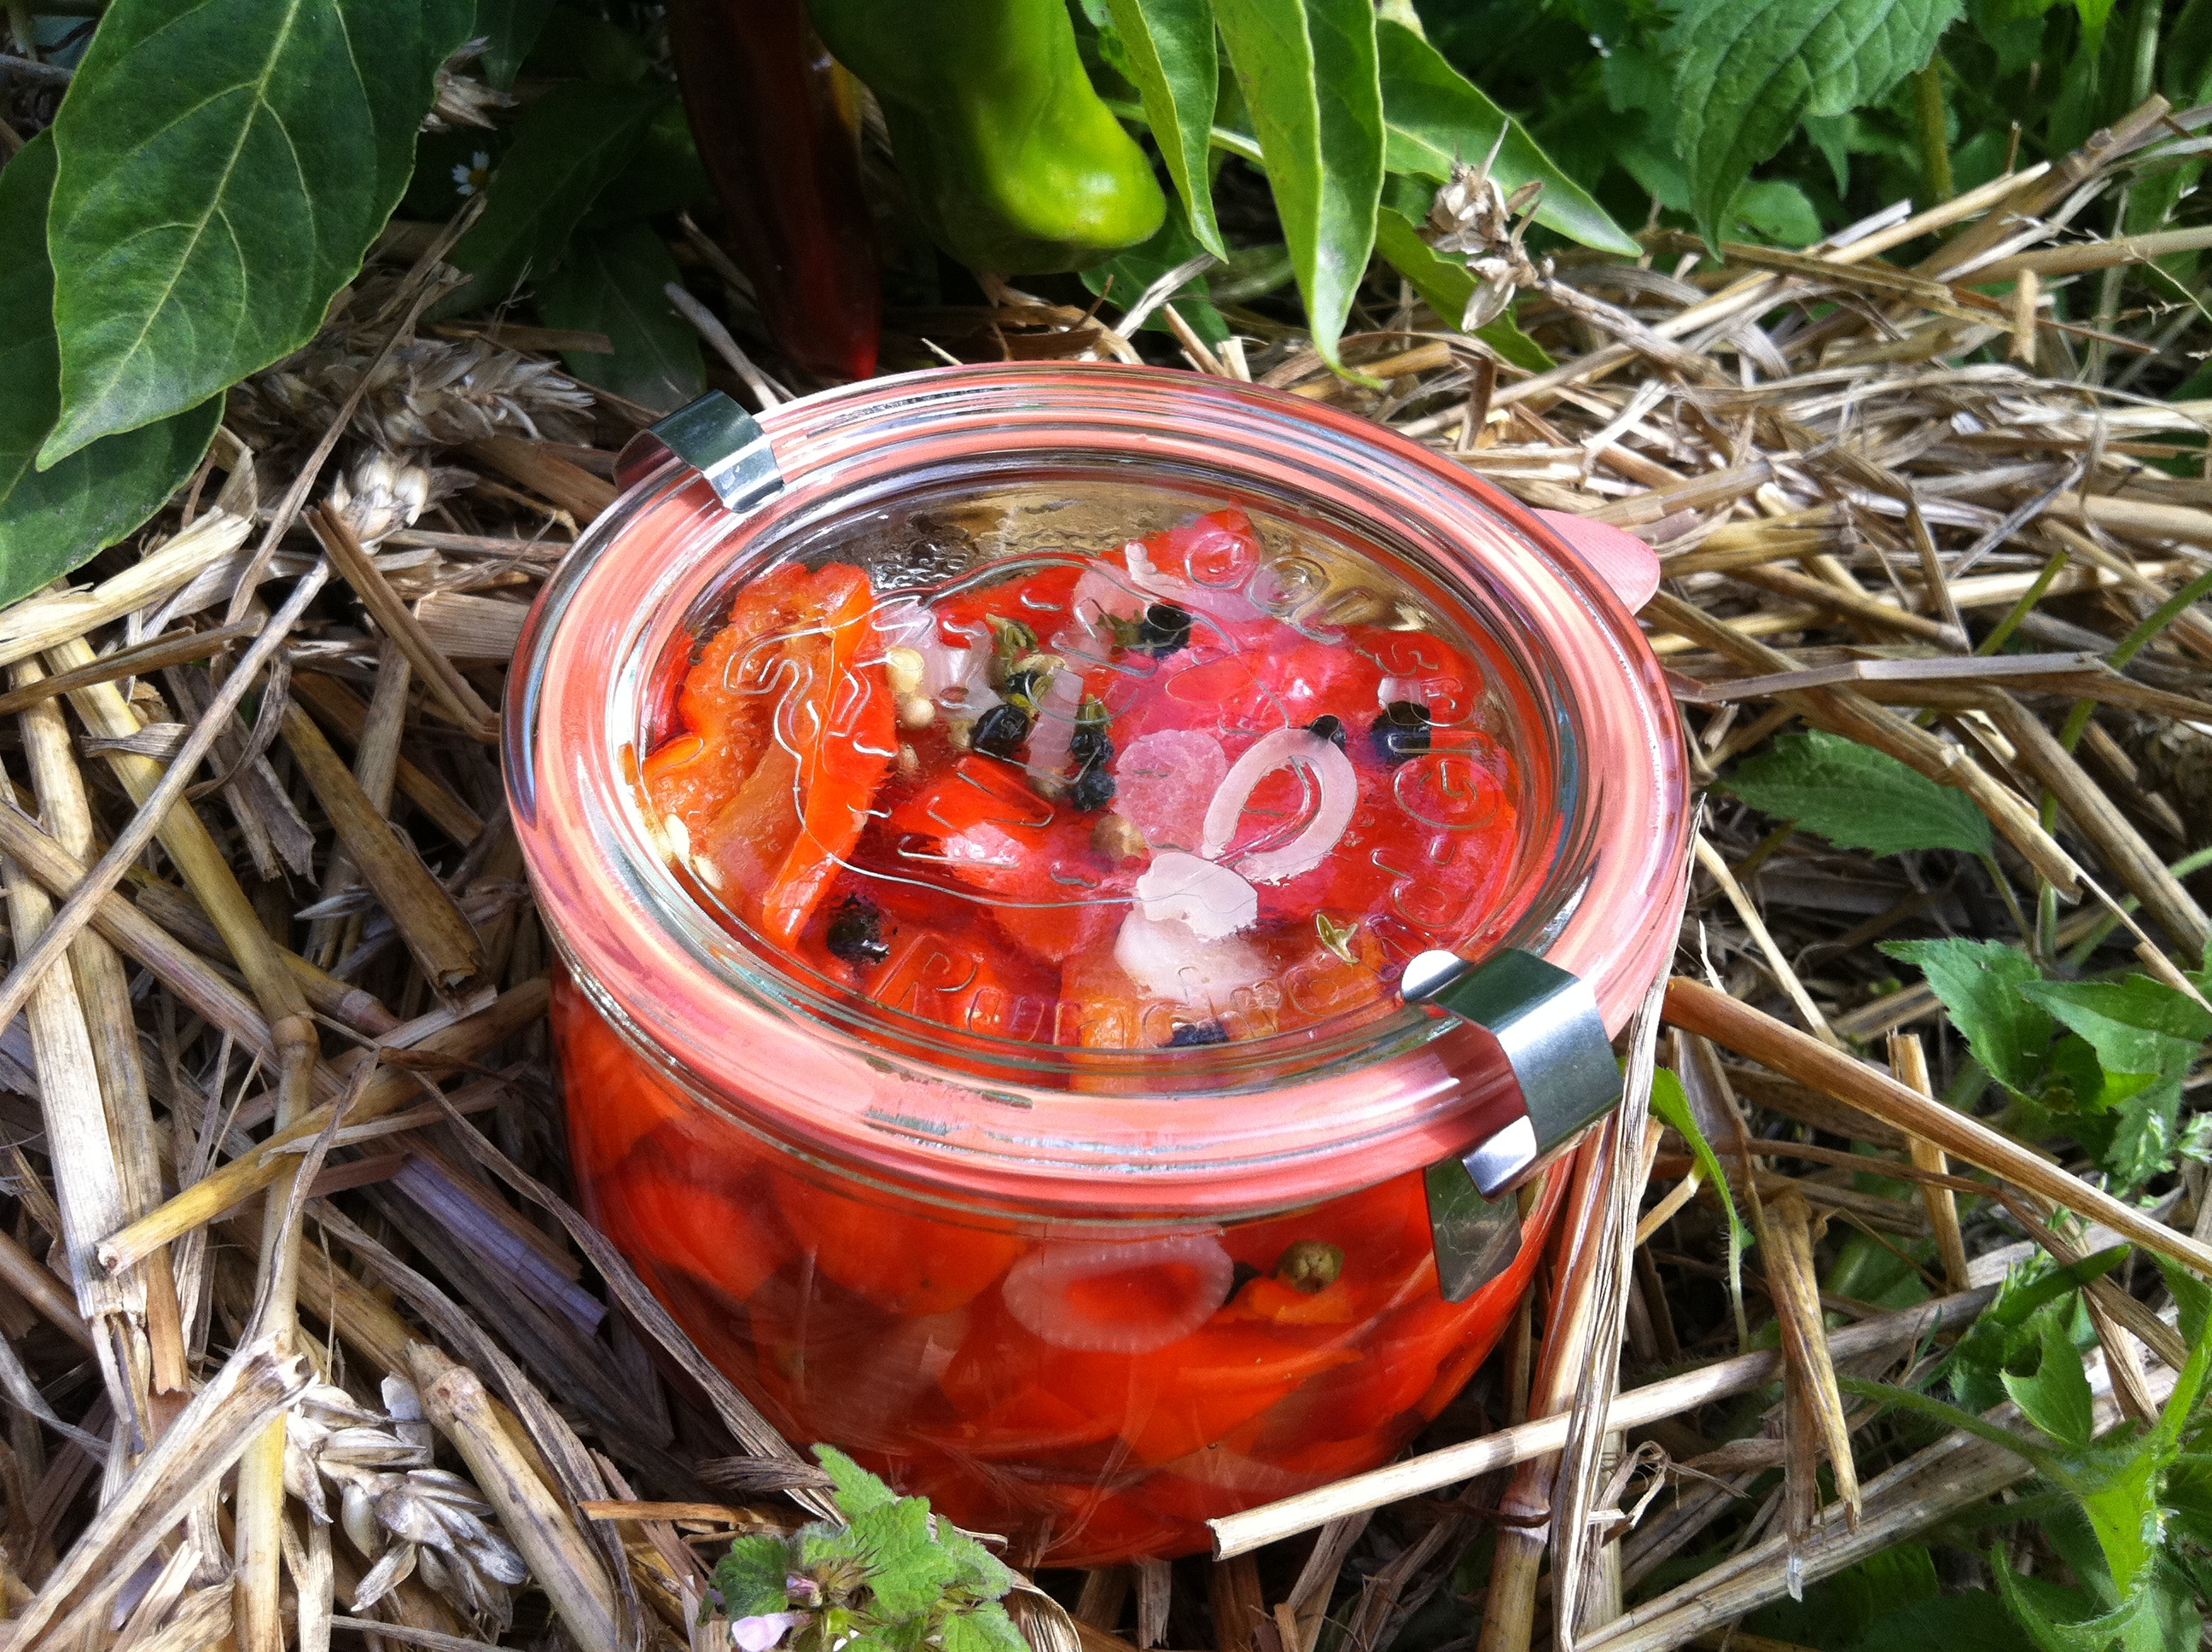
plant, fruit, flower, dish, food, red, herb, produce, vegetable, kitchen, tomato, peppers, strawberries, healthy food, vegetable garden, red peppers, keeps house